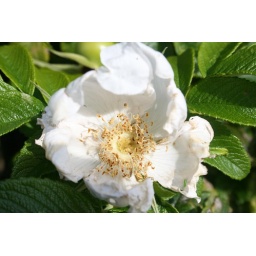
Close up of a white flower growing wild near the swimming pool